Peter Ijeh

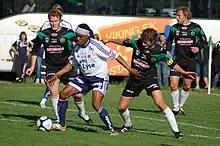
Peter Ijeh in action for Viking FK

On 19 June 2006, Ijeh moved to Viking FK in Norway on a 3 million Danish krone deal. He became an instant success, scoring 11 goals in 15 games to save the team from relegation. In the last game of the 2006 season Ijeh scored 4 goals and pressured an opposition defender to concede an own goal as Viking surprisingly demolished local rivals and second-placed S.K. Brann 5–0 to climb two places in the table and thus escape relegation on goal difference.